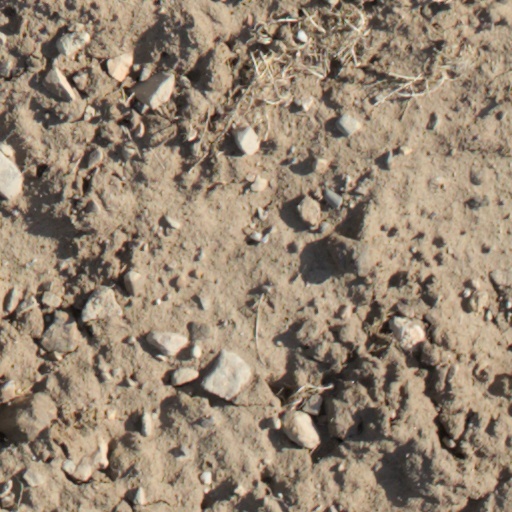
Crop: wheat